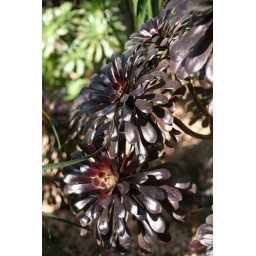
Taken in the glass house at Wisley RHS.